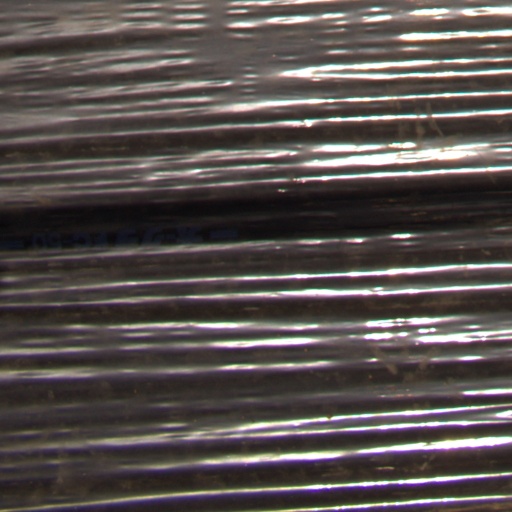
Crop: Jerusalem artichoke